Henrikh Mkhitaryan

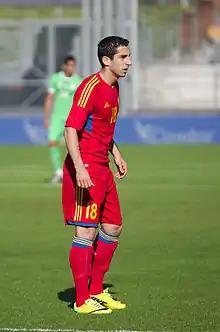
Mkhitaryan with Armenia in 2014

Mkhitaryan signed for Serie A club Inter Milan on 2 July 2022. On 26 October, he scored his first Champions League goal with Inter in a 4–0 win over Viktoria Plzeň, which secured his club's qualification to the knockout phase. On 10 May 2023, Mkhitaryan scored a goal in a 2–0 win over rivals Milan in the first leg of the Champions League semifinals. On 10 June 2023, he became the first Armenian to participate in the UEFA Champions League final, by making a substitute appearance against Manchester City.